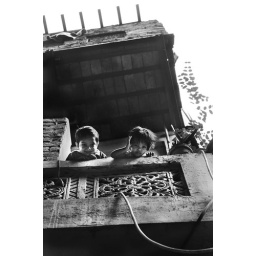
Hasnain and Zaibi looking over 2nd floor balcony